American University in Bulgaria

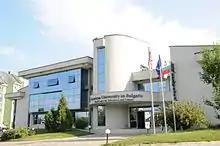
Elieff Center for Education and Culture in Sofia

In addition to its undergraduate programs, the university offers an Executive MBA program in Sofia.